Sylvan Ambrose Hart

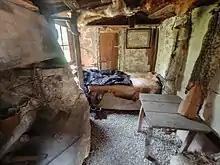
Buckskin Bill's house as part of the Museum at Five Mile Bar.

A lifelong bachelor, Hart died of natural causes at age 73 at his home in 1980. His funeral was held in Grangeville and he was buried at his home at Five Mile Bar. His compound has been preserved as The Buckskin Bill Museum.